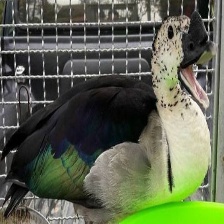
Species: KNOB BILLED DUCK
Scientific name: SARKIDIORNIS MELANOTOS
ImageNet parent category: drake